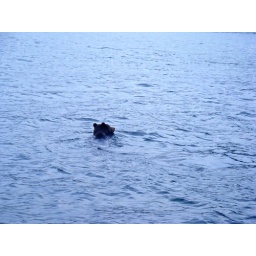
Brown bear swimming in the Southeast Alaska Ocean - Summer 2009-1